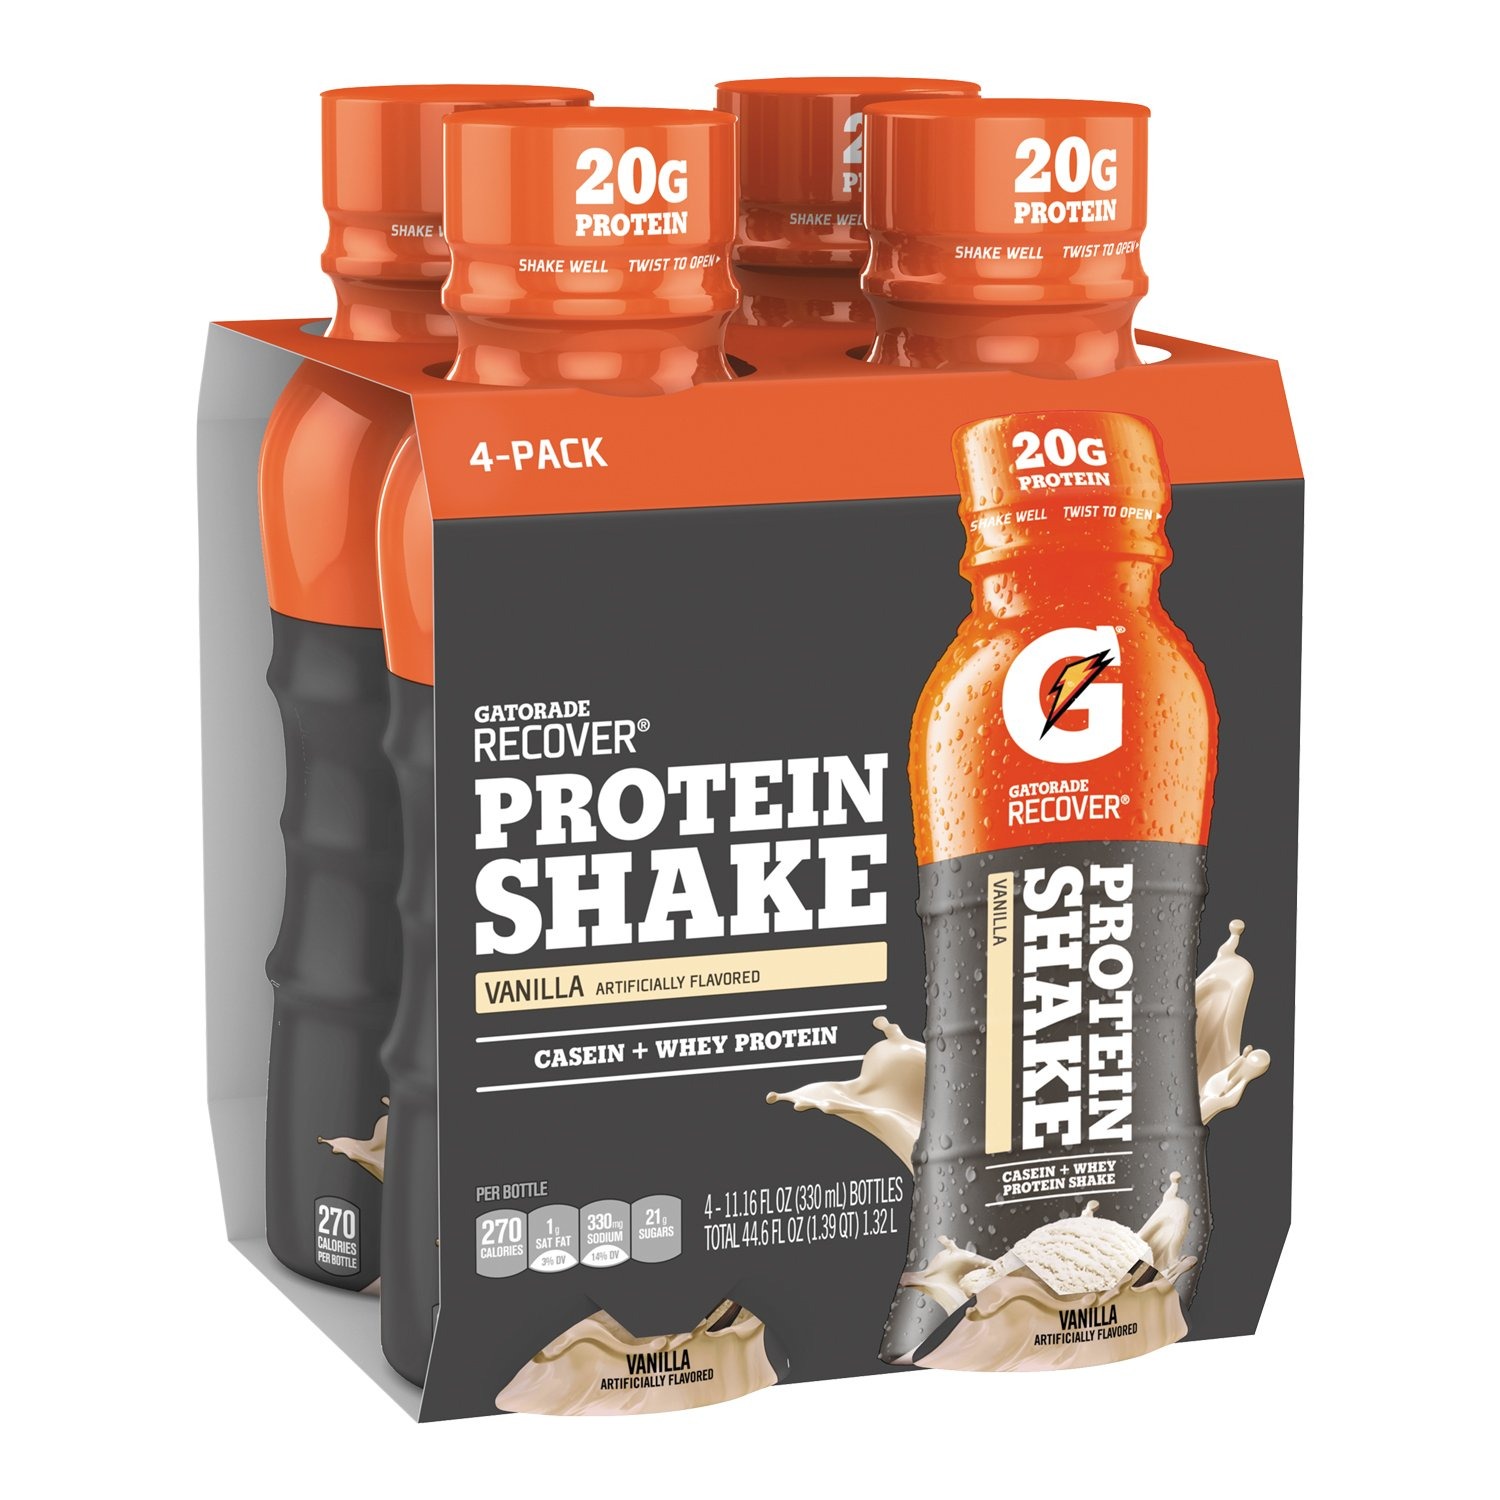
Item Name: Gatorade Recover Protein Shake, Vanilla, 20g Protein, 11.6 fl oz Plastic Bottle, Pack of 4
Bullet Point 1: 45g carbohydrates per bottle; During exercise, you burn through fuel stores in muscles; Replenishing lost carbs is a critical step to being ready for tomorrow's workout
Bullet Point 2: 330ml bottles
Bullet Point 3: Available in 2 flavors: chocolate, vanilla
Bullet Point 4: 270 calories per bottle
Value: nan
Unit: None

Price: 9.59